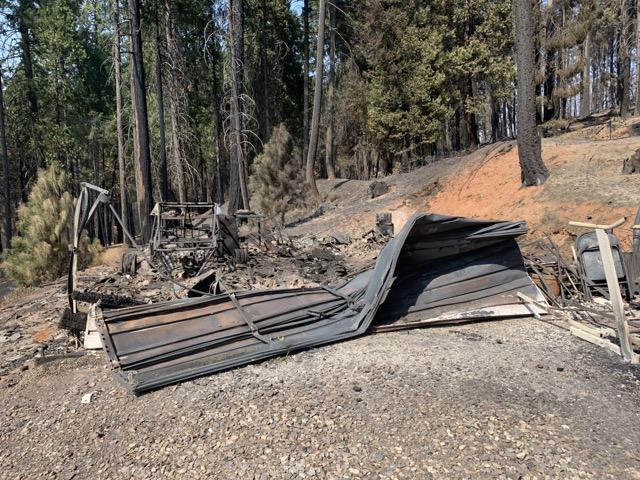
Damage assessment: destroyed